As the Gods Will

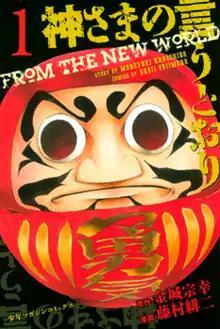
First volume cover showing a Daruma doll

is a Japanese manga series written by Muneyuki Kaneshiro and illustrated by Akeji Fujimura. It was serialized in Kodansha's manga magazine "Bessatsu Shōnen Magazine" from February 2011 to October 2012, with its chapters collected in five volumes. A second series, "As the Gods Will: The Second Series", was serialized in "Weekly Shōnen Magazine" from January 2013 to December 2016, with its chapters collected in 21 volumes. A four-chapter prequel series, titled "As the Gods Will Zero", was published on Kodansha's "Magazine Pocket" app and website from January to February 2017. The first series was adapted into a live action film directed by Takashi Miike and premiered in November 2014.